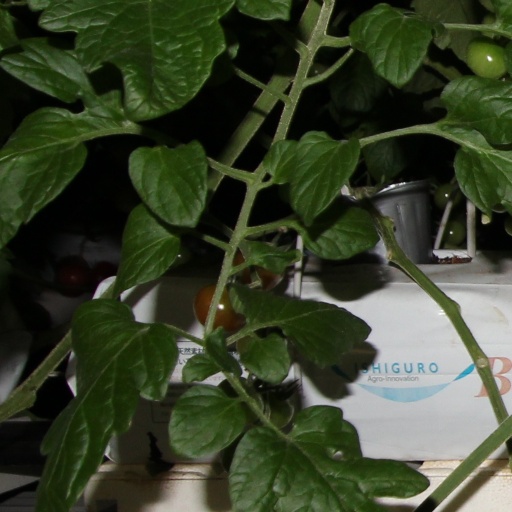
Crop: tomato